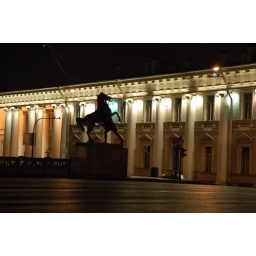
The horses over the river